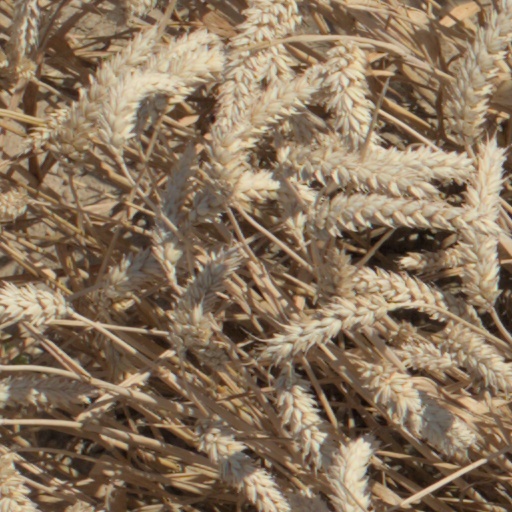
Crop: wheat